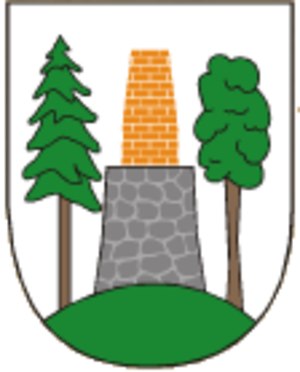
Lažánky est une commune du district de Brno-Campagne, dans la région de Moravie-du-Sud, en République tchèque. Sa population s'élevait à 727 habitants en 2017.